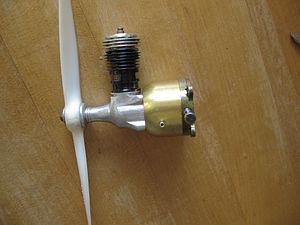
Un moteur de modèle est un petit moteur à combustion interne généralement utilisé pour propulser un avion radiocommandé, une voiture radiocommandée, un bateau radiocommandé, un vol libre, un avion de ligne de commande ou un modèle de voiture d'attache au sol.